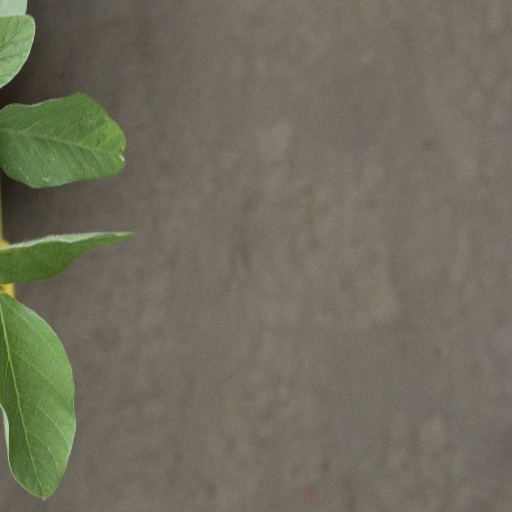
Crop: soybean